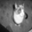
Label: cat